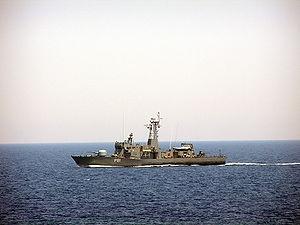
Liste des navires de la marine grecque.
La Classe HSY-55 est une classe de Navire d'attaque rapide de la marine grecque.